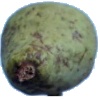
Label: Pear Stone 1